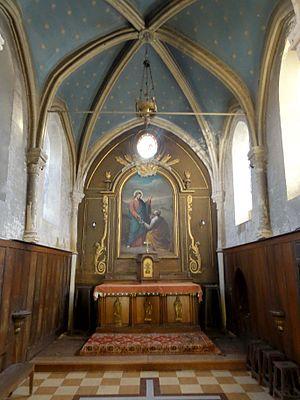
Intérieur de l'église - voir titre.
L'église Saint-Pierre est une église catholique paroissiale située à Puiseux-Pontoise, en France. Sa fondation est antérieure au XIIᵉ siècle, et sa nef d'origine, très simple est basse, a subsisté jusqu'en 1895. Grâce à la générosité de la famille Thomassin, elle a été substituée à une nef néo-gothique avec bas-côtés et chapelles, qui a été bénite en 1898. Au moins son vaisseau central imite bien le style gothique en vigueur pendant la première moitié du règne de saint Louis, qui est celui du transept des années 1230. Ses croisillons étaient d'emblée conçus pour se raccorder à des bas-côtés, mais ne communiquaient avec la nef que par des passages provisoires. En s'ouvrant largement sur le transept, la construction néo-gothique met enfin en valeur les parties anciennes de l'église, et forme avec eux un espace presque homogène. Sans toucher aux colonnettes à chapiteaux anciennes, la croisée du transept et le croisillon nord ont été revoûtés à la période flamboyante, au début du XVIᵉ siècle, et les délicats réseaux des fenêtres des croisillons datent de cette époque, ainsi que le clocher en bâtière qui s'élève au-dessus de la croisée du transept.